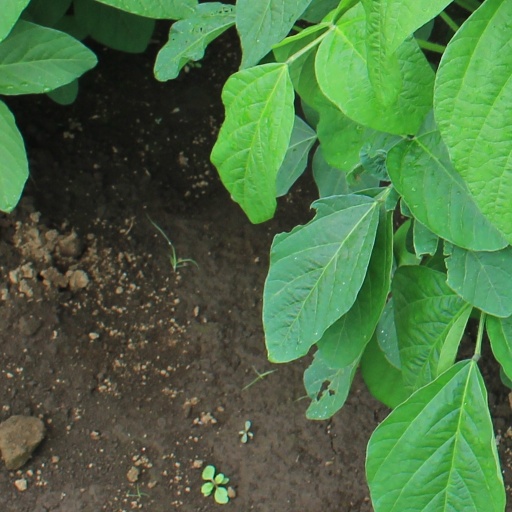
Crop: soybean